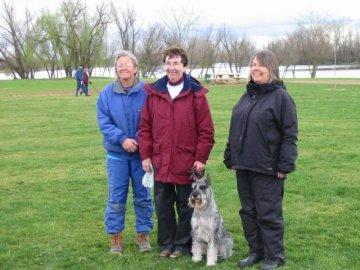
standard_schnauzer